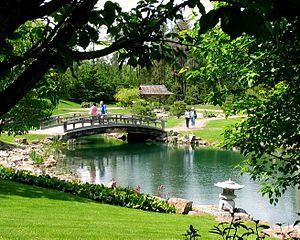
Devon est une ville canadienne de la province d'Alberta.